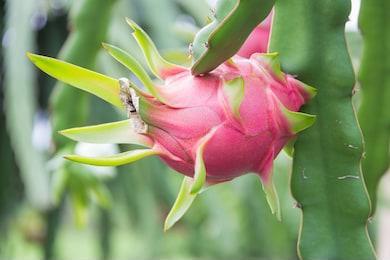
Label: Dragonfruit